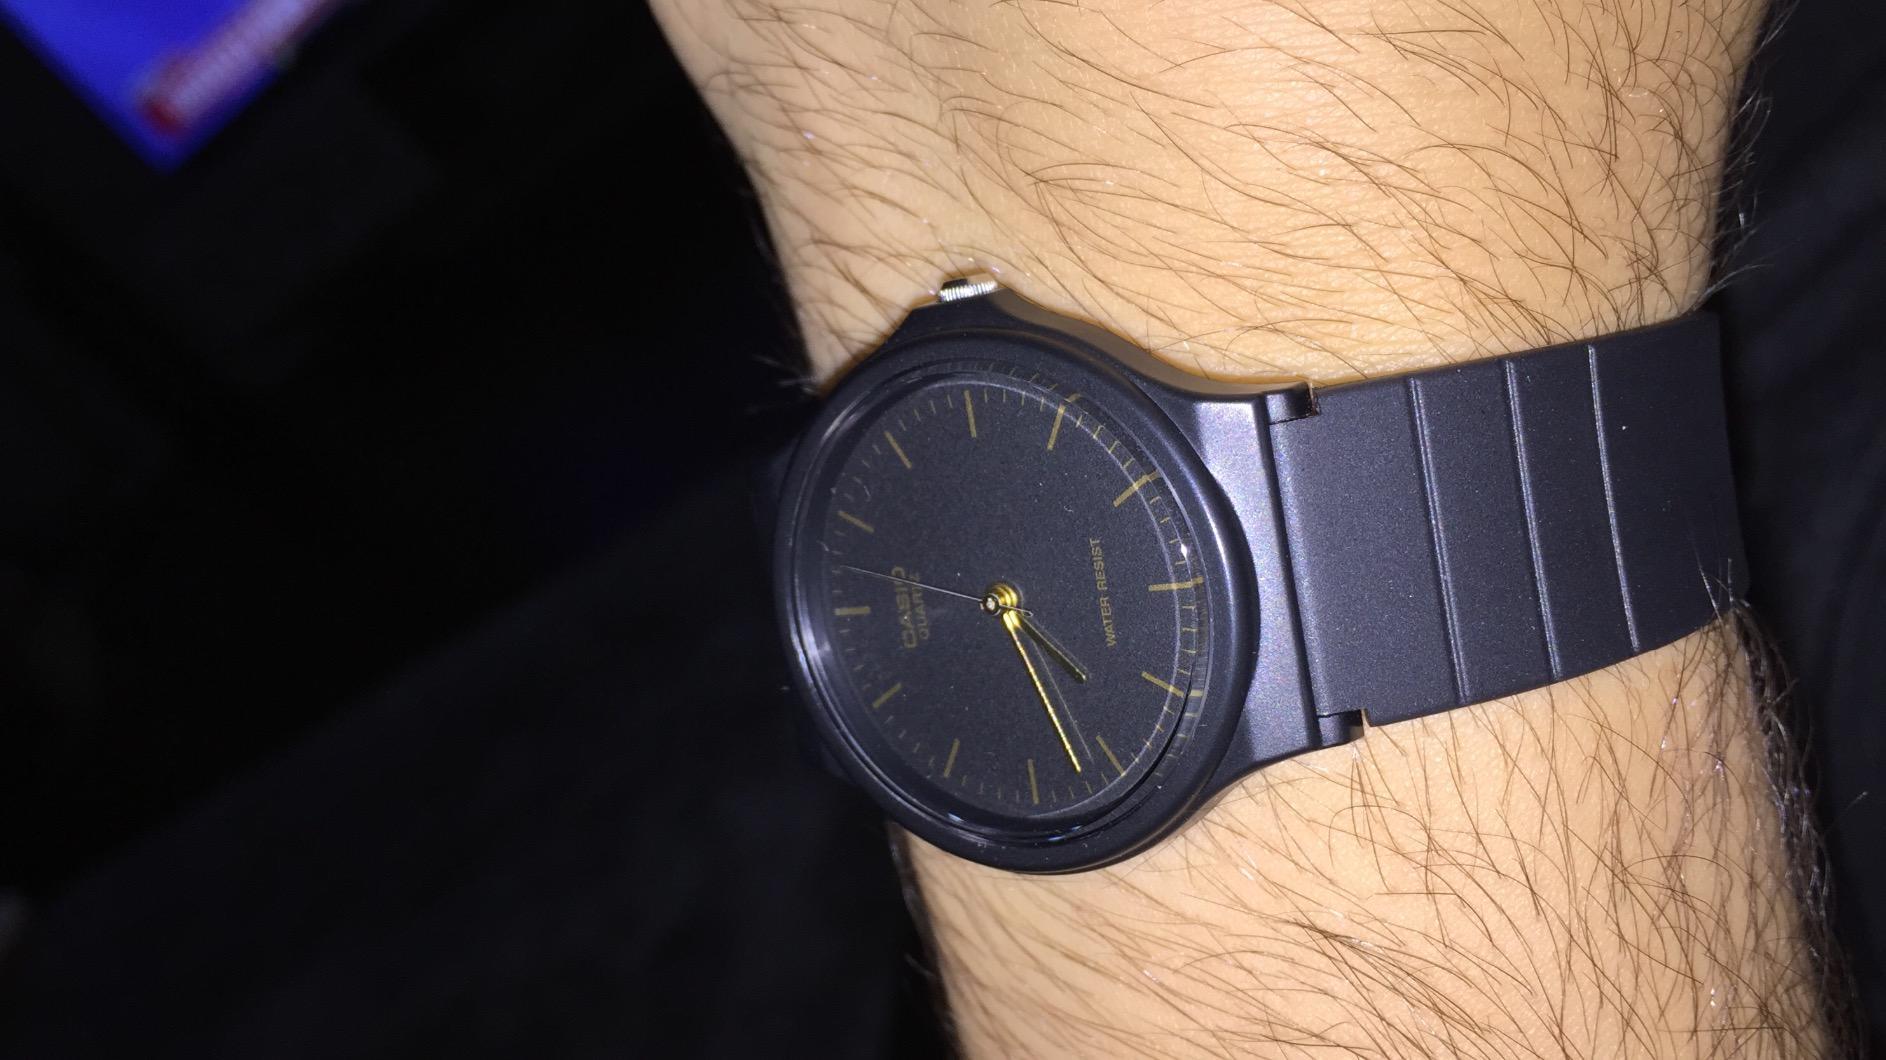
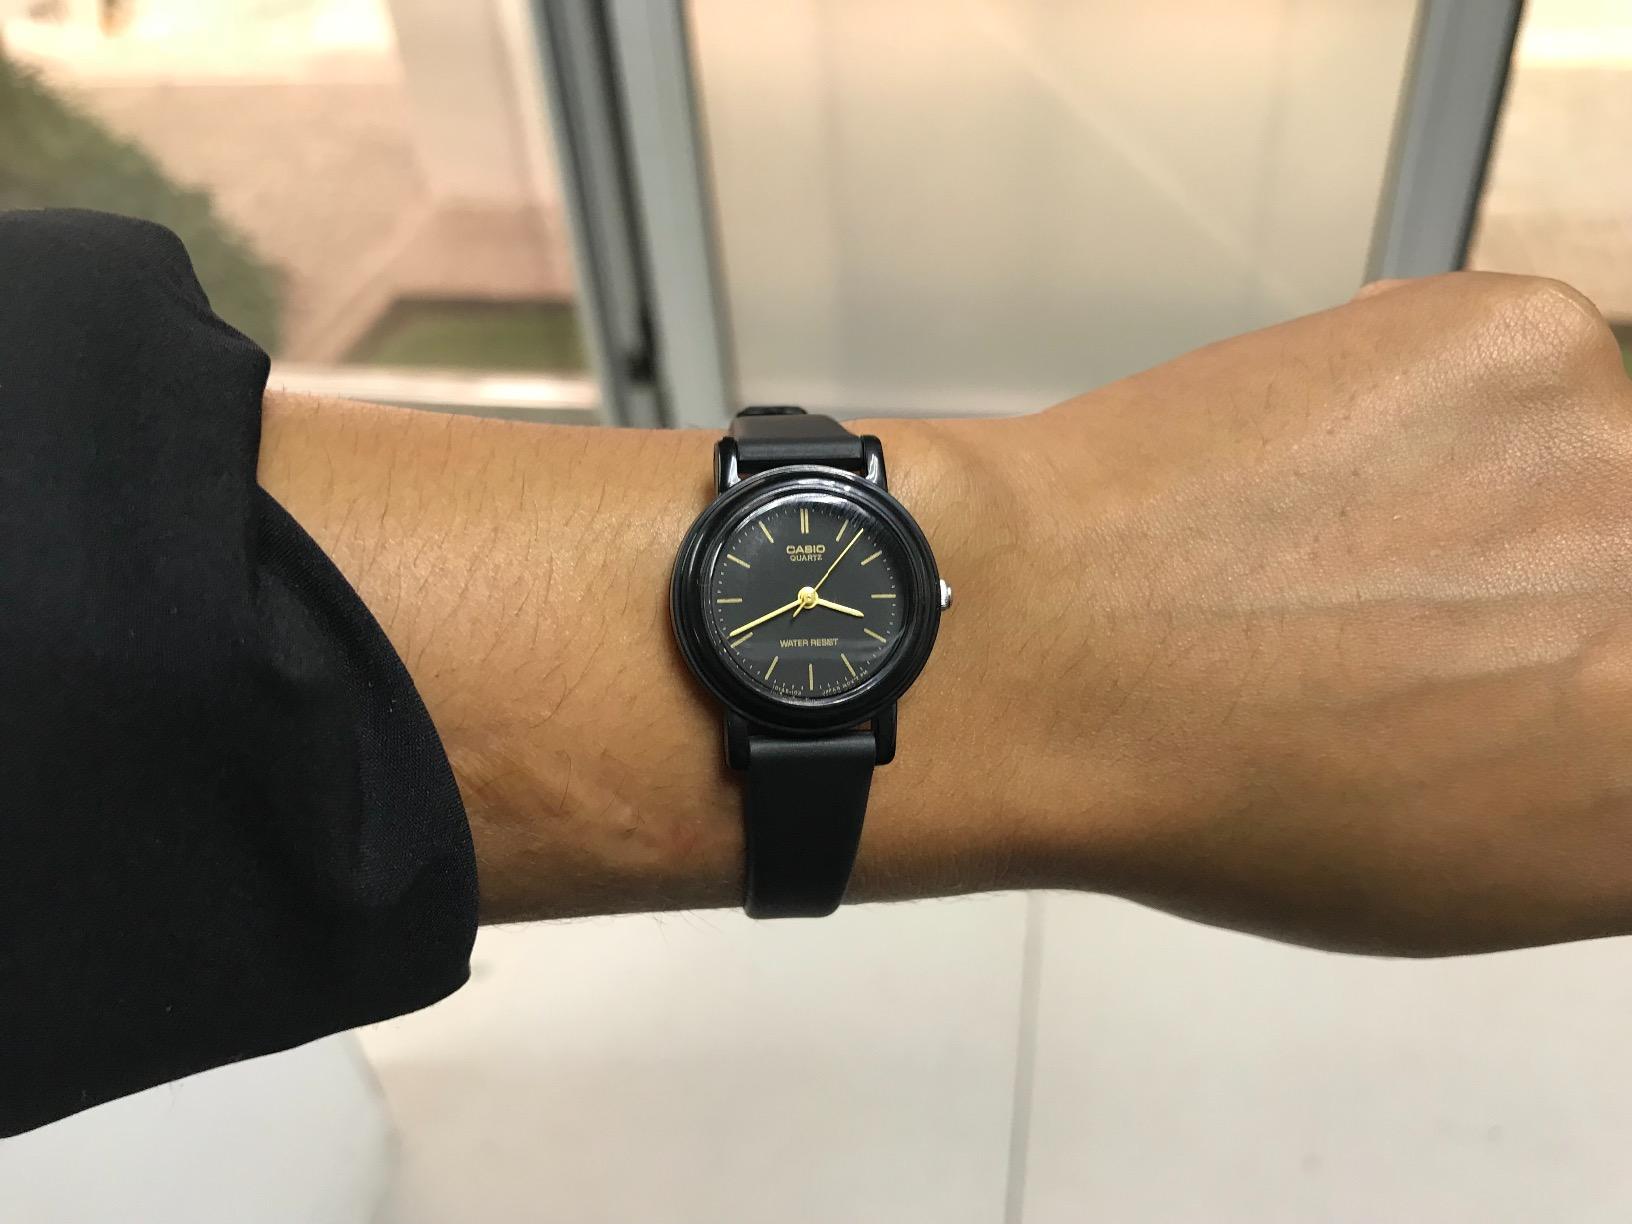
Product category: accessories_watch
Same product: no